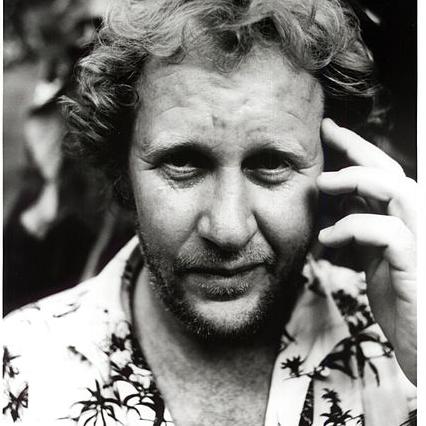
Age: 42